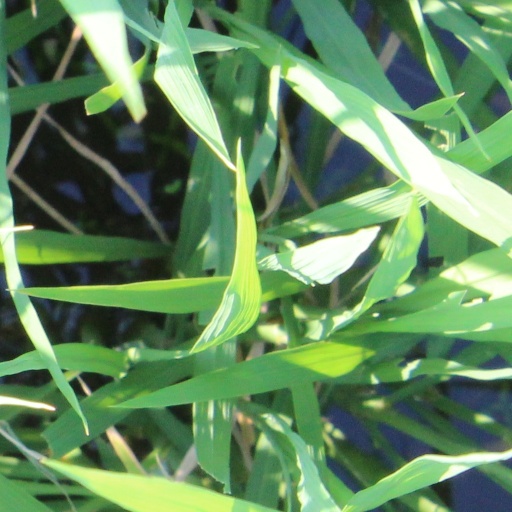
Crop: rice